Human nutrition

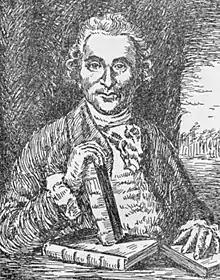
James Lind conducted in 1747 the first controlled clinical trial in modern times, and in 1753 published "Treatise on Scurvy".

Sometimes forgotten during his life, James Lind, a physician in the British navy, performed the first scientific nutrition experiment in 1747. Lind discovered that lime juice saved sailors that had been at sea for years from scurvy, a deadly and painful bleeding disorder. Between 1500 and 1800, an estimated two million sailors had died of scurvy. The discovery was ignored for forty years, but after about 1850, British sailors became known as "limeys" due to the carrying and consumption of limes aboard ship. The essential vitamin C within citrus fruits would not be identified by scientists until 1932.